History of the Italian Republic

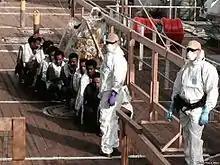
Asylum seekers arrive in Sicily, 2015. The Arab Spring and the Syrian War caused a migrant crisis that saw hundred of thousands of people seeking refuge by sea in Italy and other Mediterranean countries.

Internally, Berlusconi set up the Mitrokhin Commission, directed by senator Paolo Guzzanti (Forza Italia), to investigate on alleged KGB ties by left-wing (then-opposition) politicians. The commission, closed in March 2006 without producing a final report, was very controversial, in particular after claiming that Romano Prodi, at that time Prime Minister of Italy, and former president of the European Commission, had been "KGB's man in Italy." One of the Senator Guzzanti's informants, Mario Scaramella, was arrested at the end of December 2006 for defamation and arms-trade.